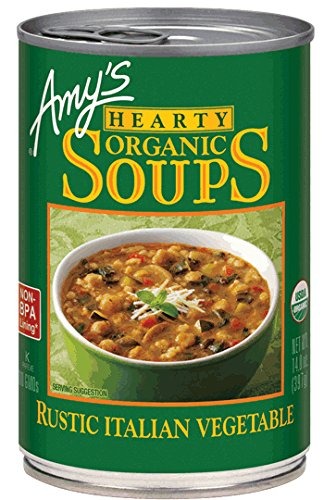
Item Name: Amy's Kitchen Hearty Rustic Italian Vegetable Soup 397g - Pack of 4
Bullet Point 1: 14 oz. non-BPA can of Amy's Organic Hearty Rustic Italian Vegetable Soup the whole family will love
Bullet Point 2: Packed with organic ceci beans, vegetables and brown rice
Bullet Point 3: Recipe is also made with mushrooms and traditional herbs
Bullet Point 4: USDA Organic, Vegan, Certified Kosher, Gluten Free, Dairy and Lactose Free, Soy Free, Tree Nut Free and Corn Free
Bullet Point 5: Convenient and easy to prepare, simply heat and serve
Product Description: We choose what’s best for our customers, our farmers, our employees and our planet. It’s a tall order, but we wouldn’t have it any other way. We’re not in the business of making shareholders happy. In fact, we don’t have shareholders. We’re in the business of cooking delicious, organic vegetarian meals for everyone. We were organic before it was a national certification. So when the U.S. Department of Agriculture decided to create standards for organic, they looked to us for guidance. Together with other industry leaders, we helped pioneer the organic food industry and, more importantly, we helped make organic food available to more people. All of our dishes are non-GMO and we’re a proud supporter of GMO labeling initiatives. Because we believe that people have a right to know what they put in their bodies. We were also the first to market with non-BPA-lined cans, and we’re happy to see many other food companies following our lead.
Value: 56.0
Unit: Ounce

Price: 19.74